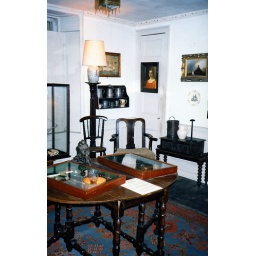
On the ground floor there's a small museum containing objects collected by Miss Philippa Savery, the house's former owner.